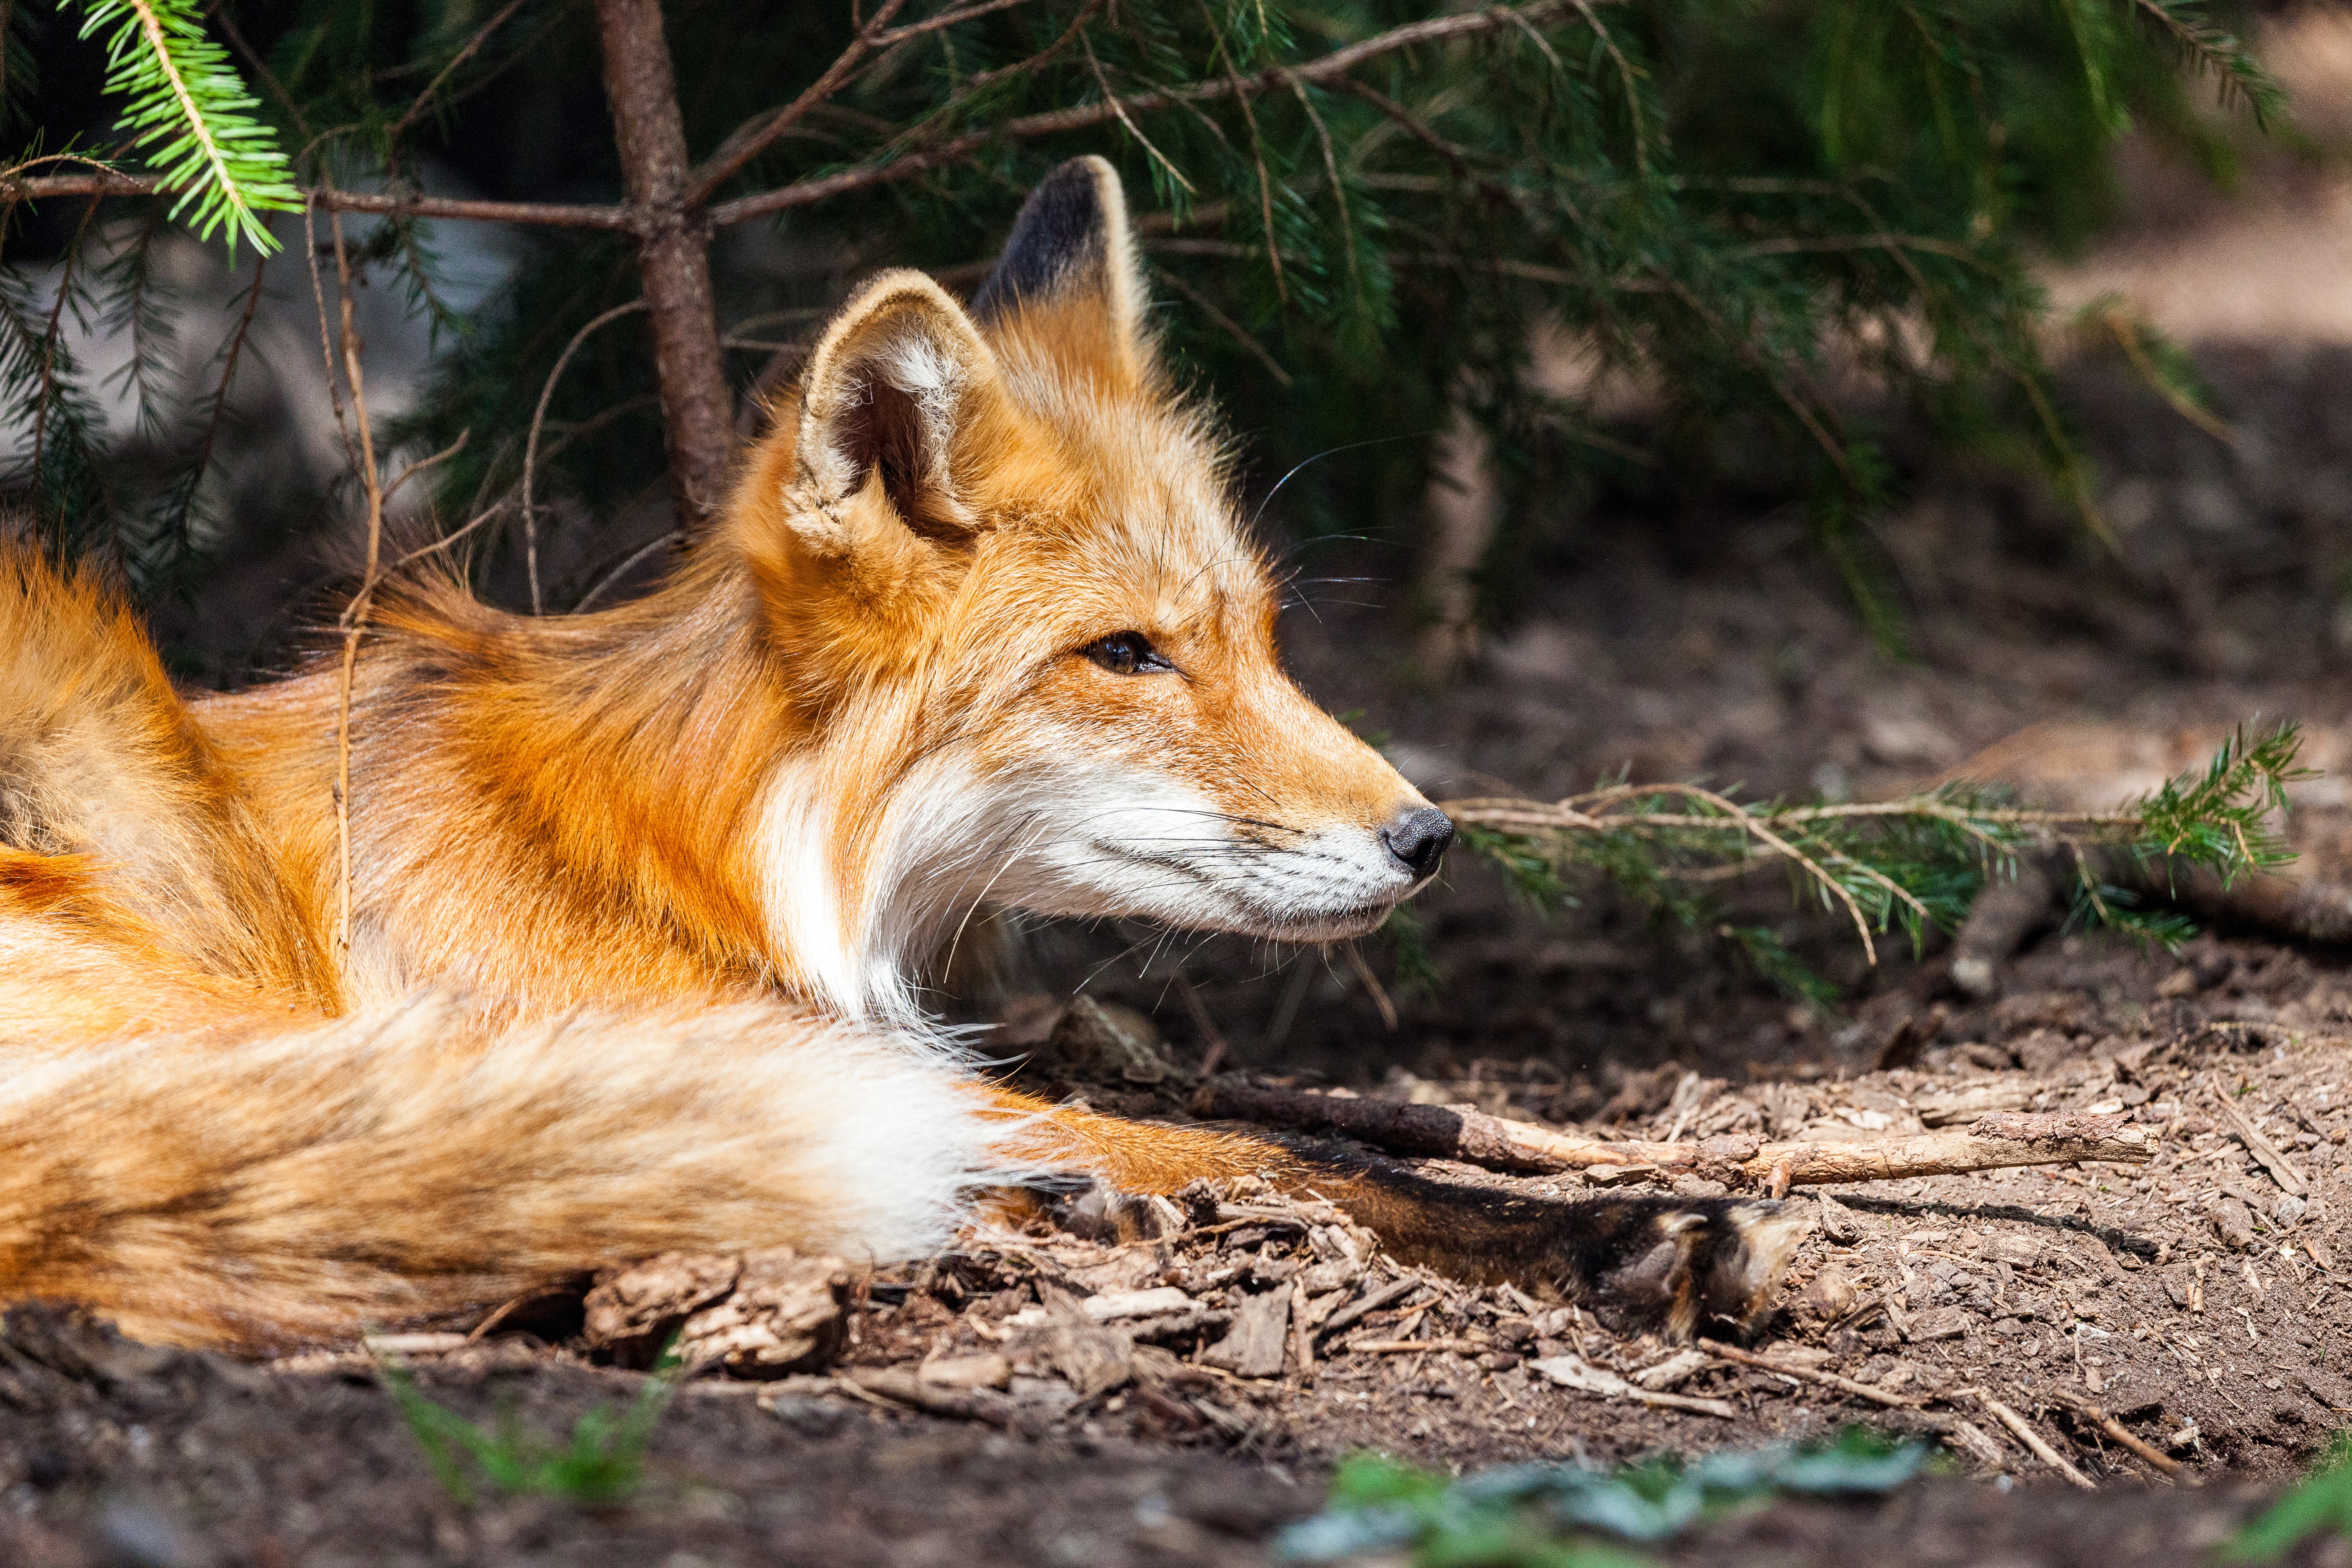
wildlife, wild, mammal, fox, fauna, red fox, wild animal, vertebrate, fuchs, jackal, forest animal, dog like mammal, red wolf, kit fox, dhole